Bitoy's Funniest Videos

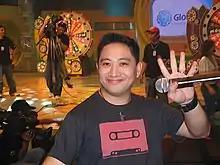
An image of Michael V.

According to AGB Nielsen Philippines' Mega Manila household television ratings, the final episode of "Bitoy's Funniest Videos" scored a 17.2% rating.